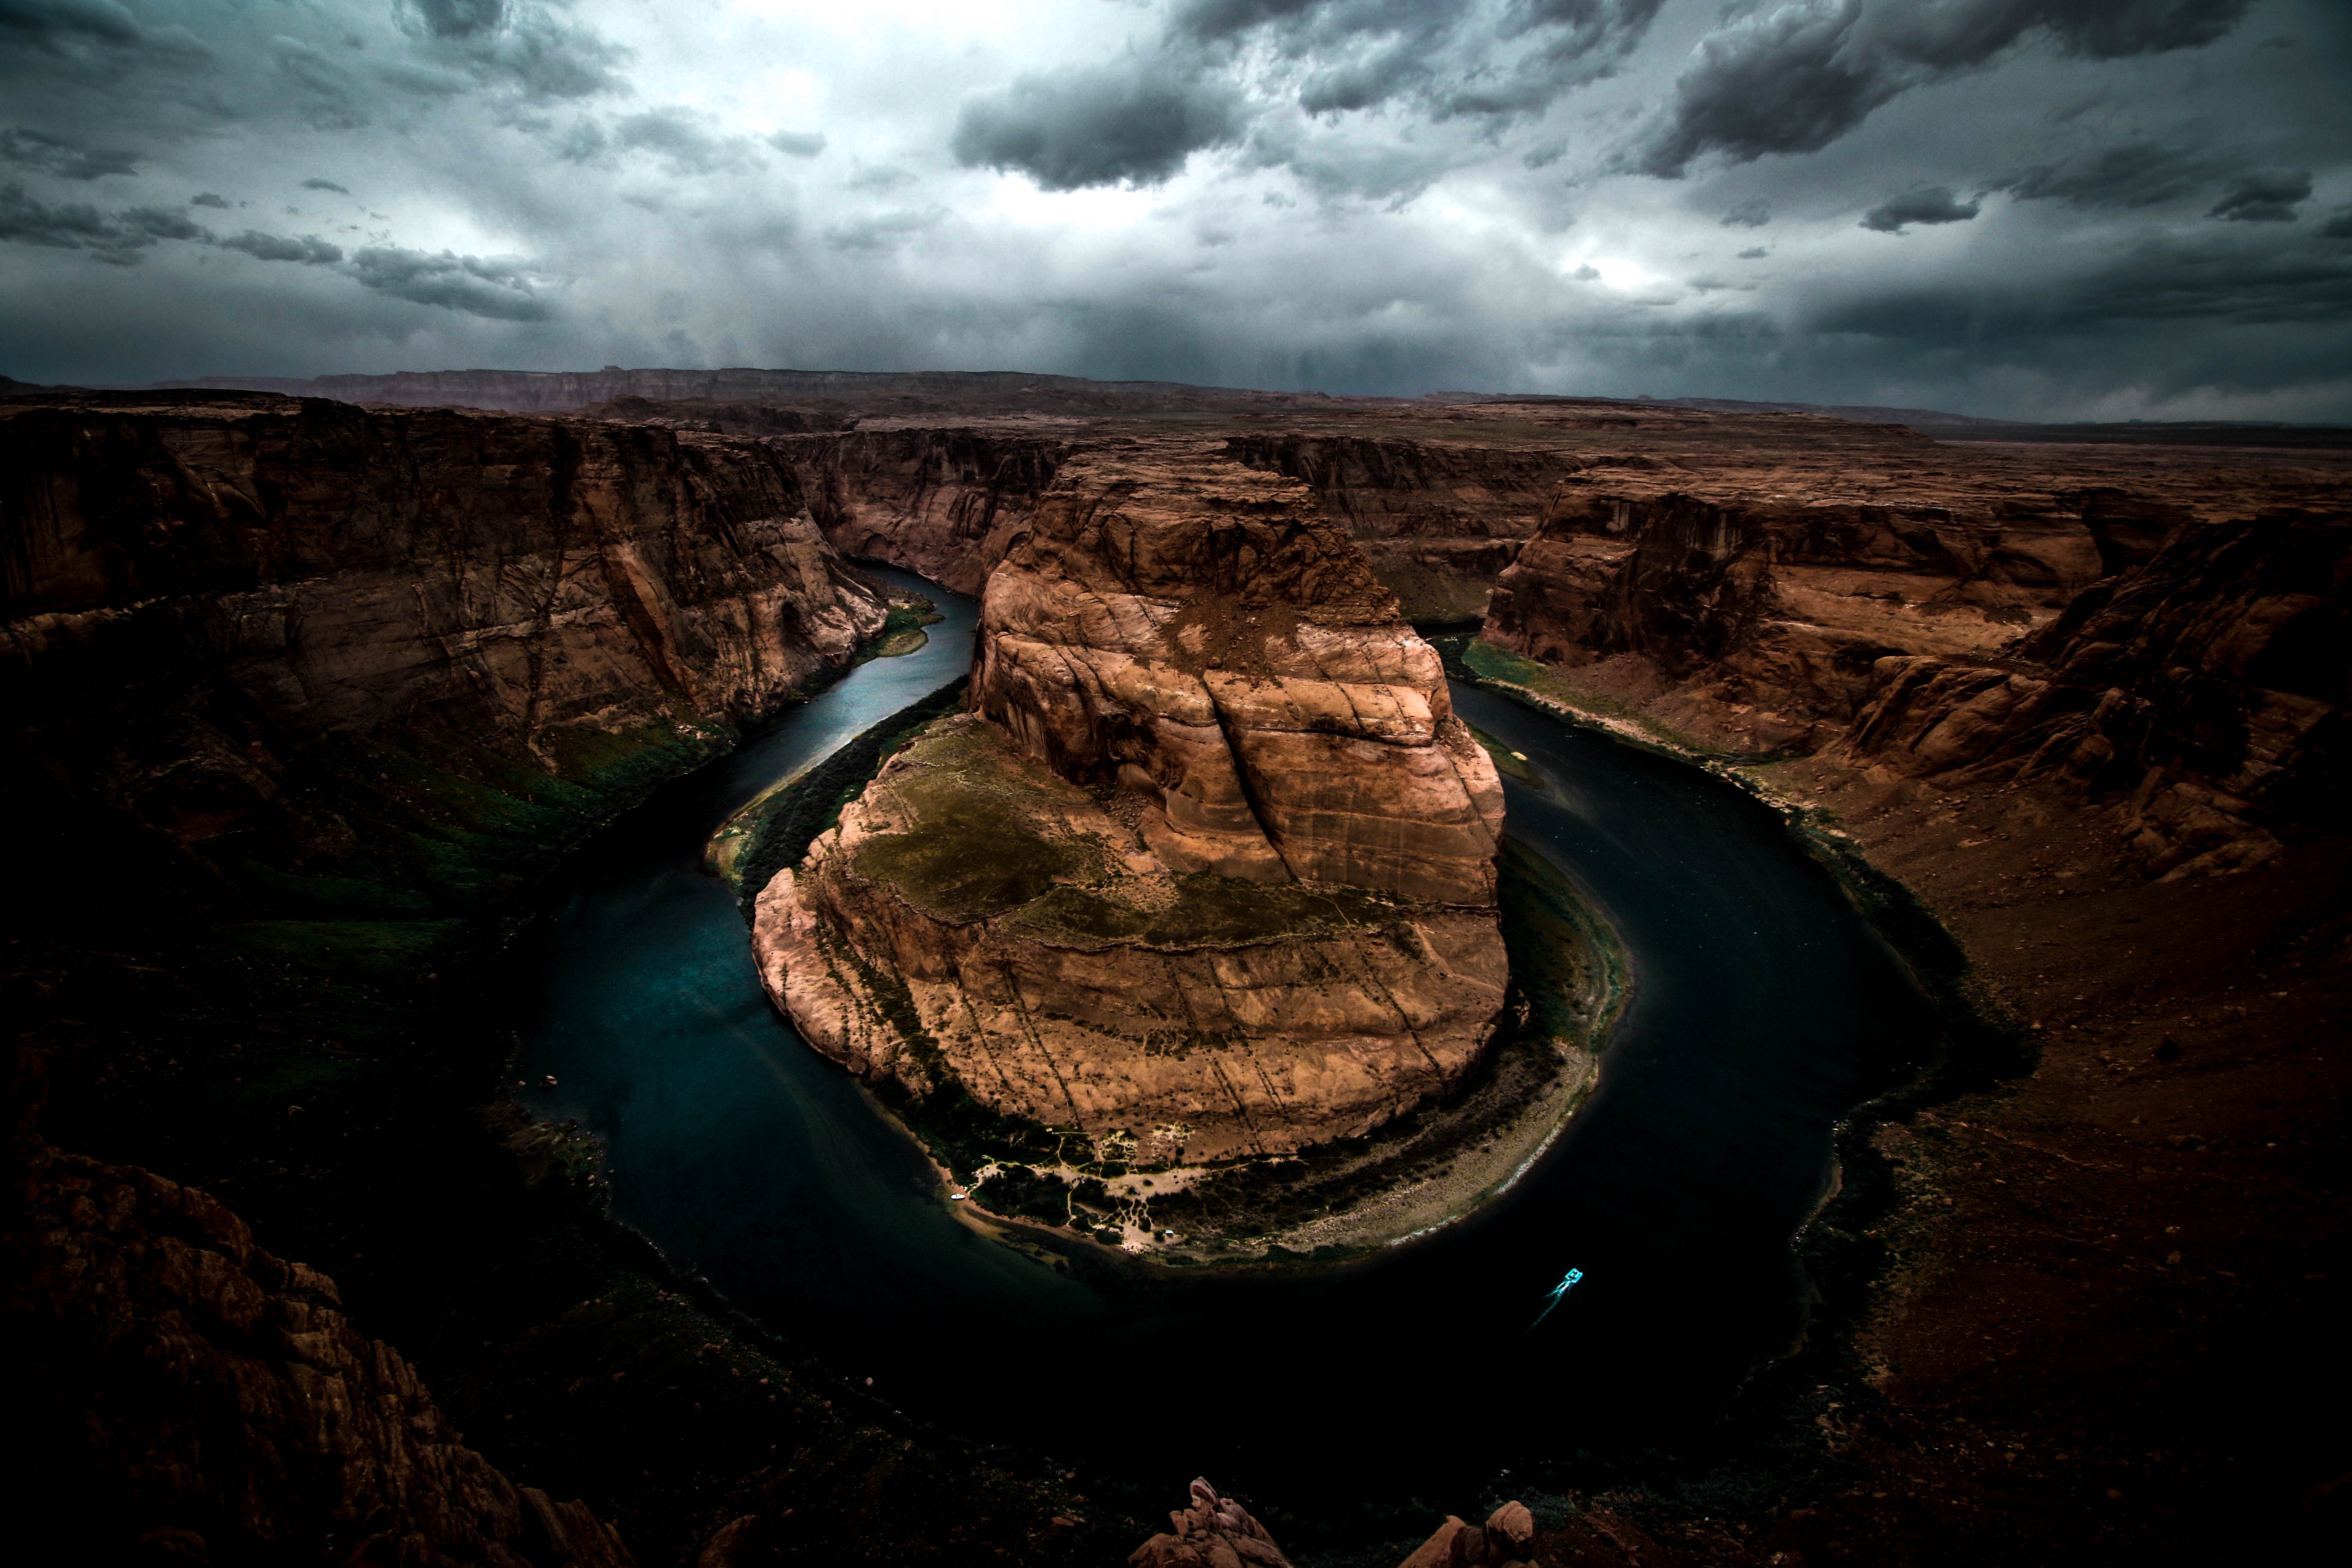
sea, coast, rock, cloud, night, reflection, darkness, terrain, earth